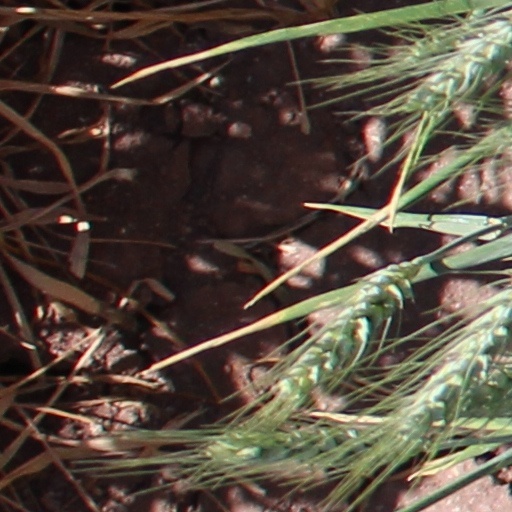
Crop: wheat